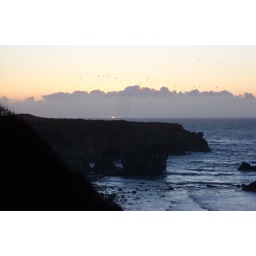
sunset at sand dollar beach near plaskett creek